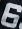
Number: 6